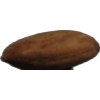
Label: almonds